Ahimsa (1981 film)

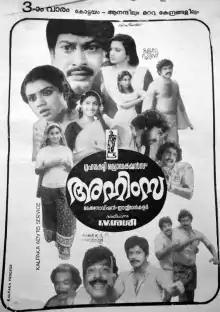

Ahimsa is a 1981 Malayalam-language political film directed by I. V. Sasi and written by T. Damodaran, starring Sukumaran, Mammootty, Ratheesh, Poornima Jayaram, Seema, Balan K. Nair, Mohanlal and Menaka in other supporting roles. The film won two Kerala State Film Awards, for Second Best Actor (Mammootty) and Best Editor (Narayanan).